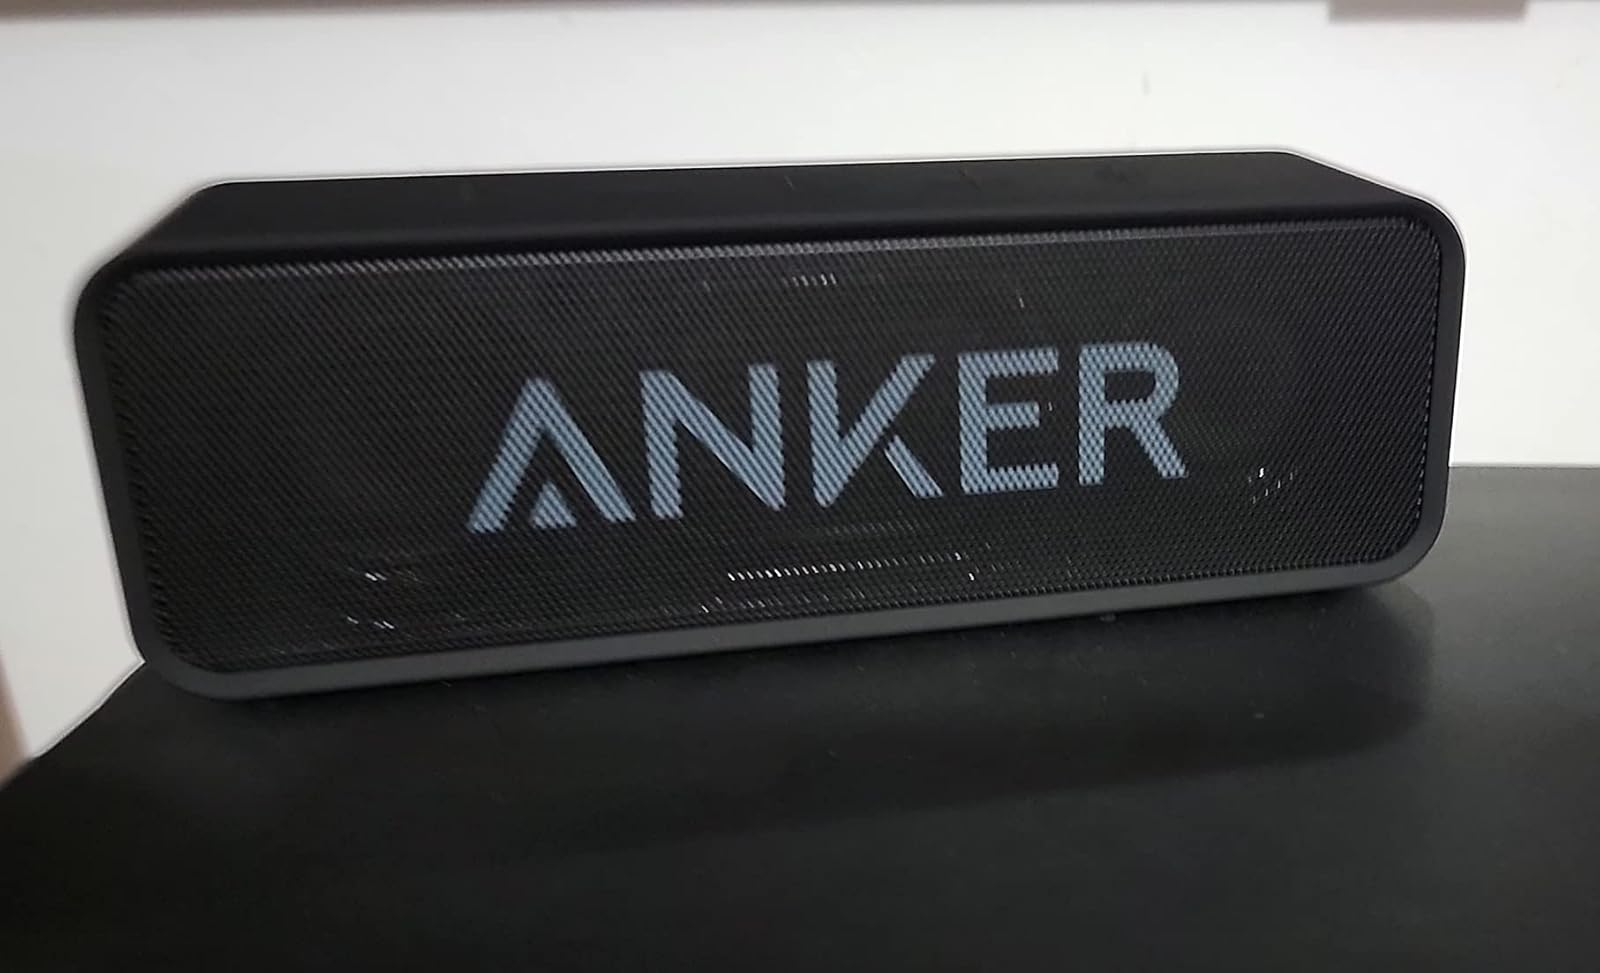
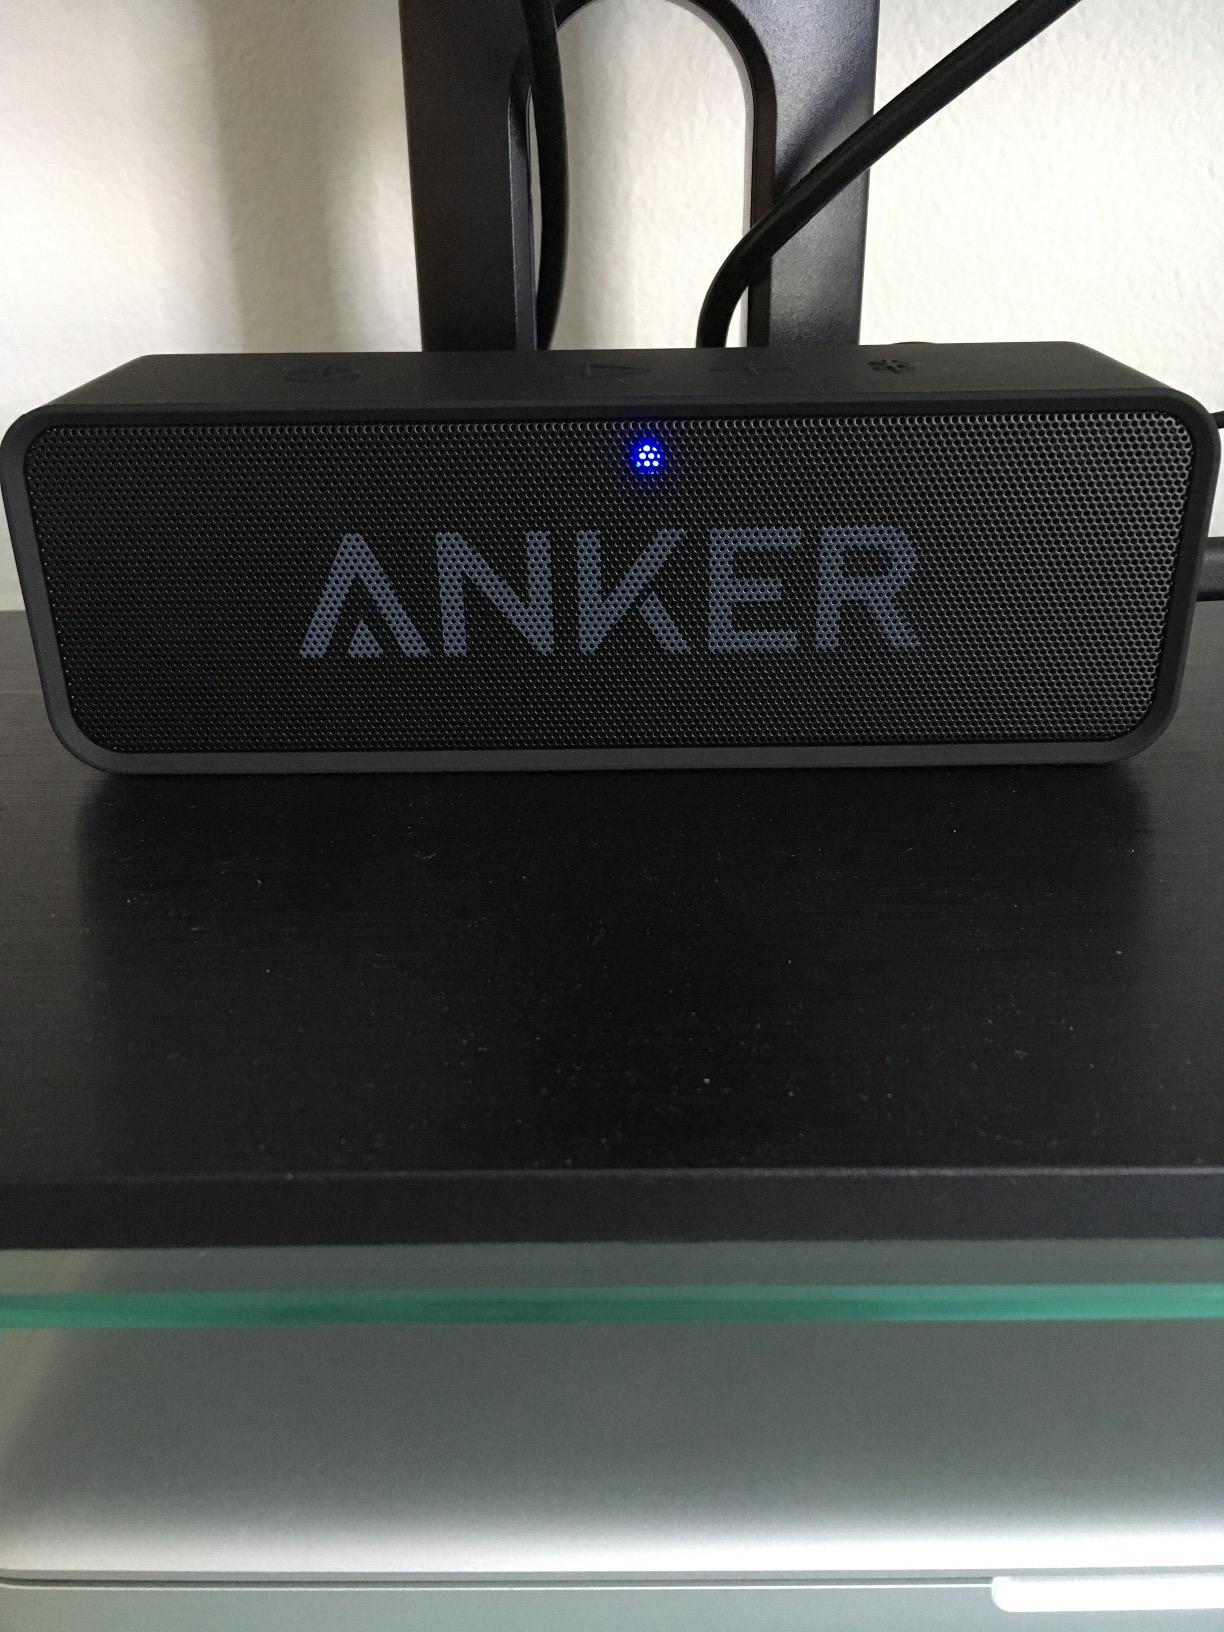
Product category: speaker
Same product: yes